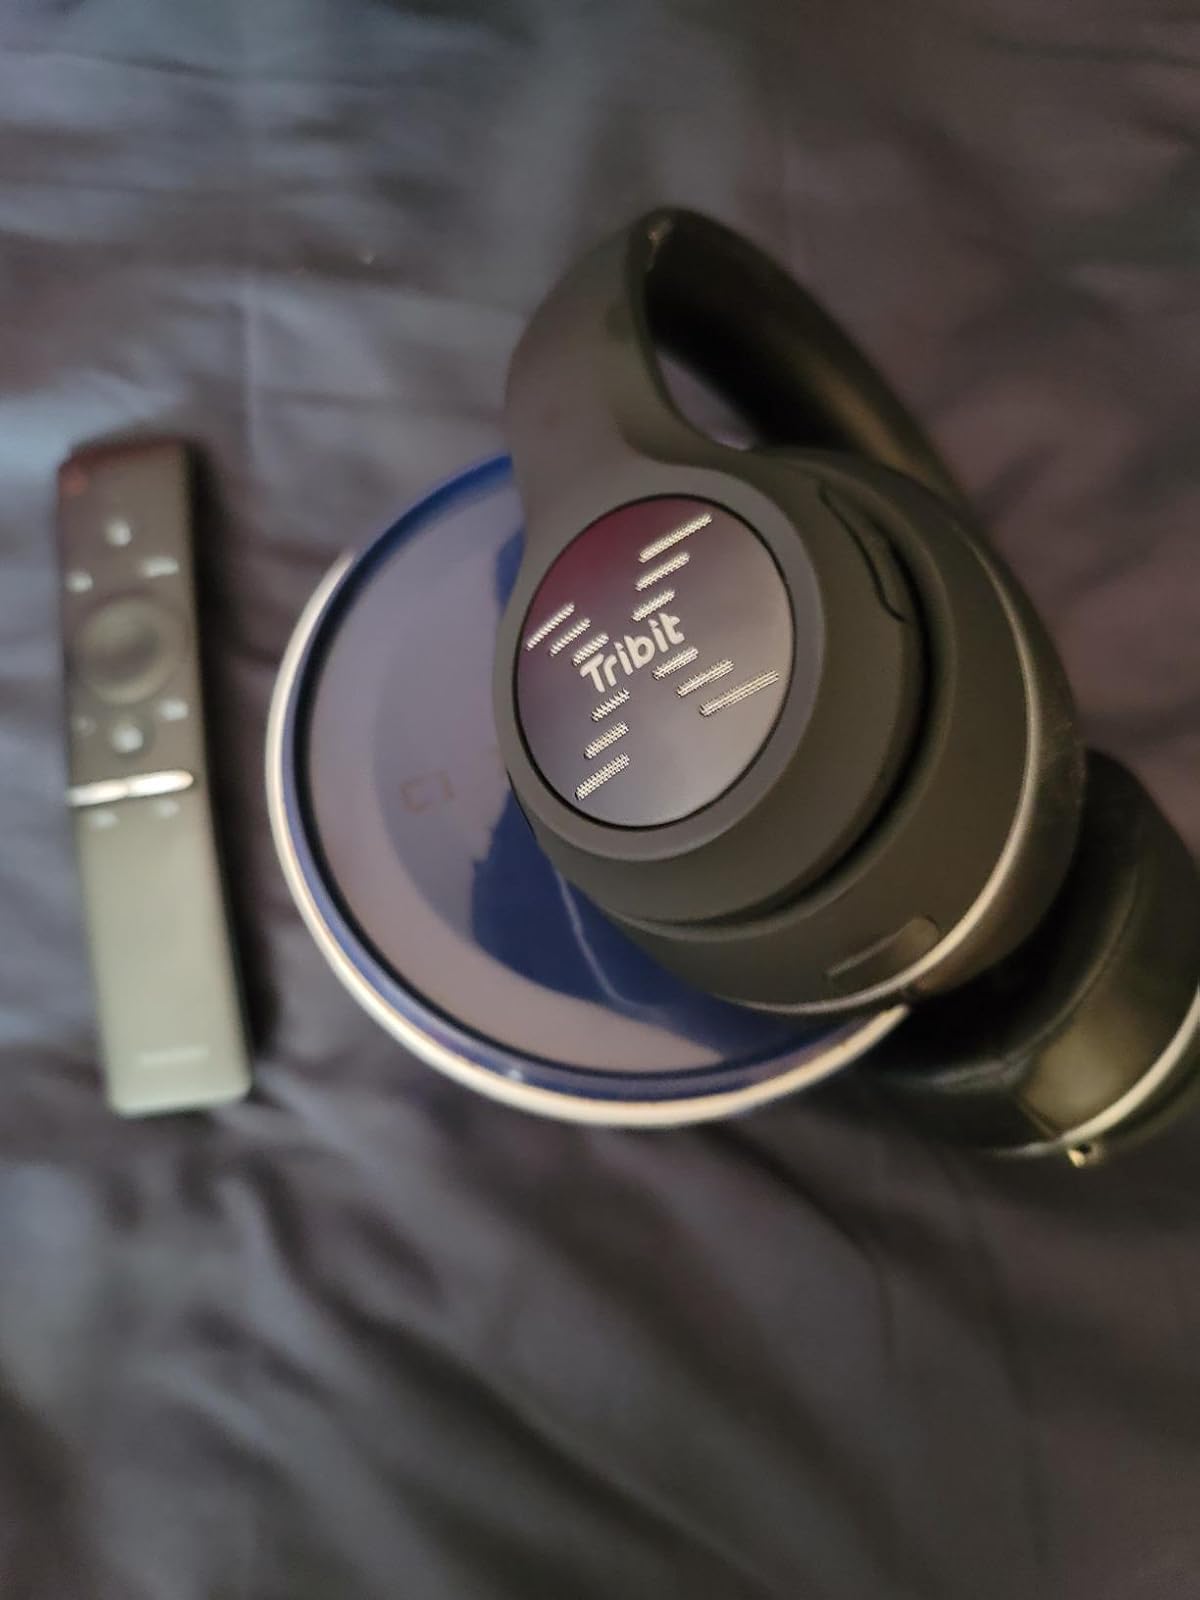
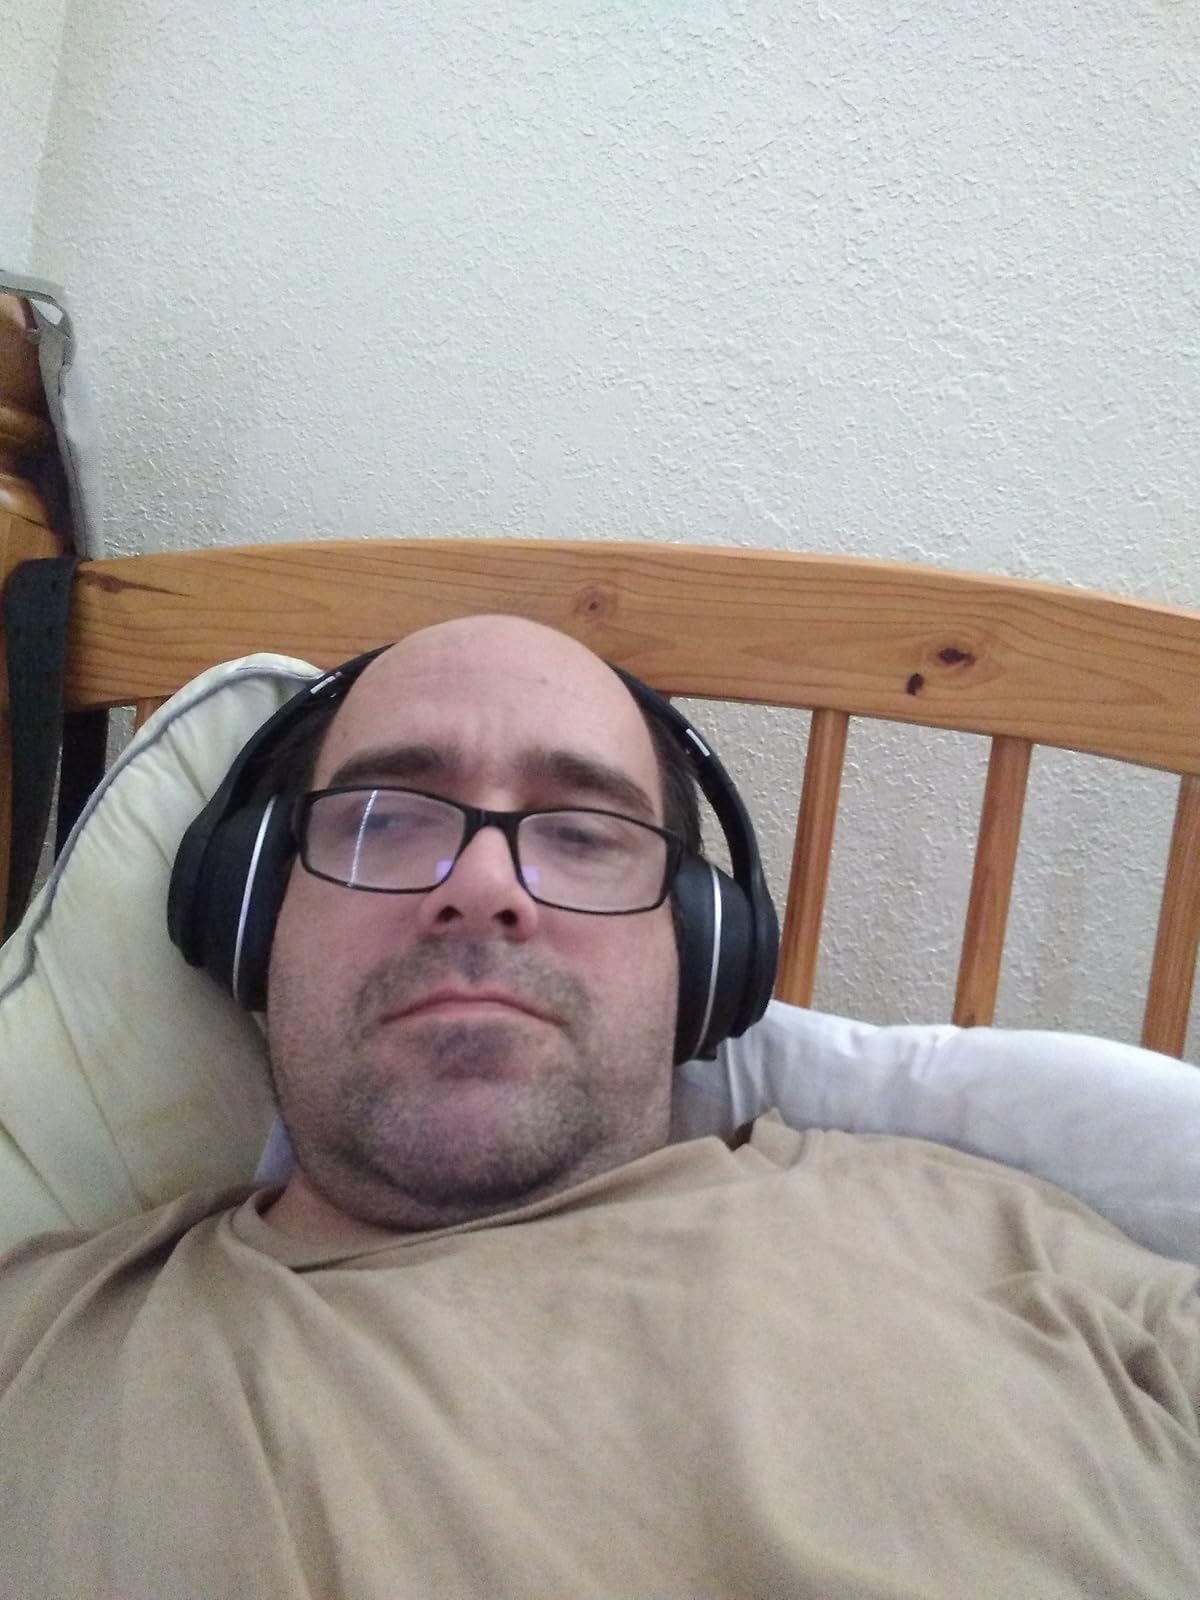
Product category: headphones
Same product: yes